11 Brigade (United Kingdom)

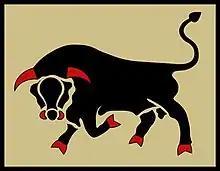
The brigade's TRF.

The 11th Brigade is a brigade of the British Army which is transitioning to the tactical recce-strike role. The brigade was formerly the 11th Security Force Assistance Brigade, providing training and guidance for foreign militaries.